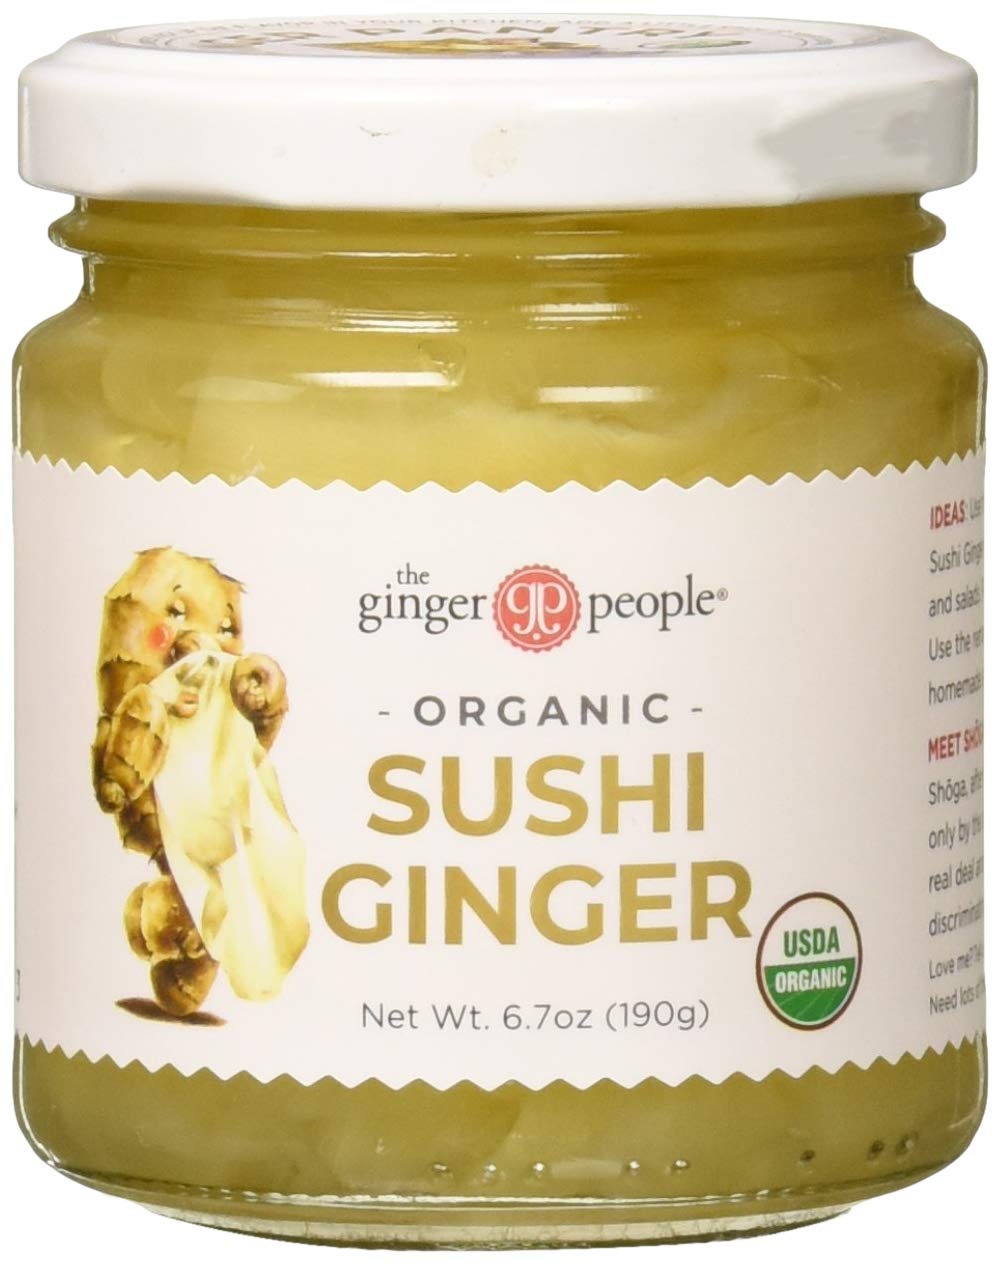
Item Name: The Ginger People Organic Sushi Ginger, No Artificial Ingredients, 6.7 oz (Pack of 12)
Bullet Point 1: QUALITY & PURITY: Discerning sushi chefs will tell you, this is the purest pickled ginger around. These sheer, delicate slices of ginger contain none of those nasty artificial dyes, sweeteners or preservatives commonly found in pickled ginger.
Bullet Point 2: GREAT TASTE & INGREDIENTS: Fresh, spicy organic ginger from the premier growing regions of the world. Made with only organic ginger, organic cane sugar and organic rice wine vinegar. No artificial ingredients, non-GMO, vegan, kosher and gluten free.
Bullet Point 3: HOW TO USE: Serve with sushi, sashimi, spring rolls and smoked fish. Add to chilled noodle salads and coleslaw. No waste: Use the remaining ginger-vinegar liquid in homemade salad dressing.
Bullet Point 4: HEALTHY & EFFECTIVE: A healthy and convenient way to get organic ginger into your daily diet. Made from fresh ginger that helps soothe the stomach and aid digestion.
Bullet Point 5: #1 IN GINGER: We Know Ginger Best. As a family-owned business we’ve pioneered unique and award-winning products for nearly 40 years; our healthy, delicious ginger products to revitalize your body and mind with simple, clean, and fresh ingredients.
Value: 80.4
Unit: ounce

Price: 9.77